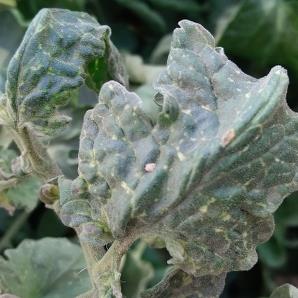
Crop: Tomato
Condition: virosis-d